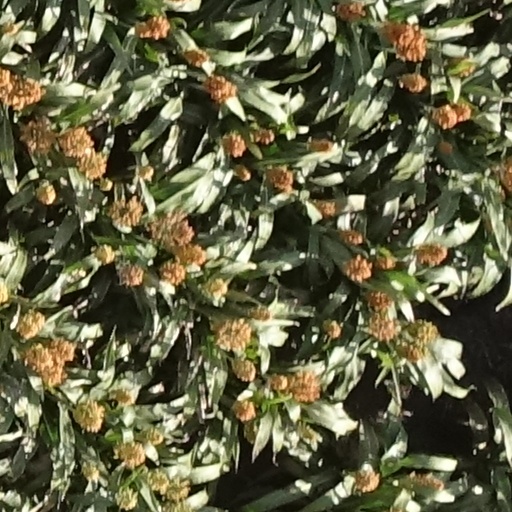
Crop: sorghum